Neubiberg Air Base

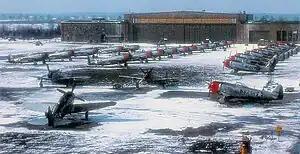
F-47Ds of the 526th Fighter Squadron / 86th Fighter Wing - 1949

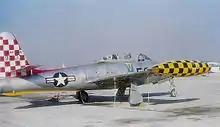
Republic F-84E-5-RE Thunderjet Serial 49-2133 of the 527th Fighter-Bomber Squadron

The 86th Composite Group moved to Neubiberg on 12 June 1947 from Bad Kissingen eventually replacing the 33d Fighter Group. At the same time the 486th Air Service Group replaced the 439th.